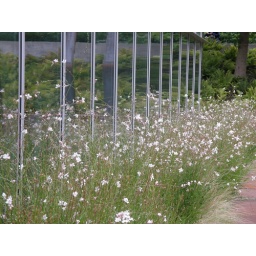
flower boarder reflected in the glass wall of a building